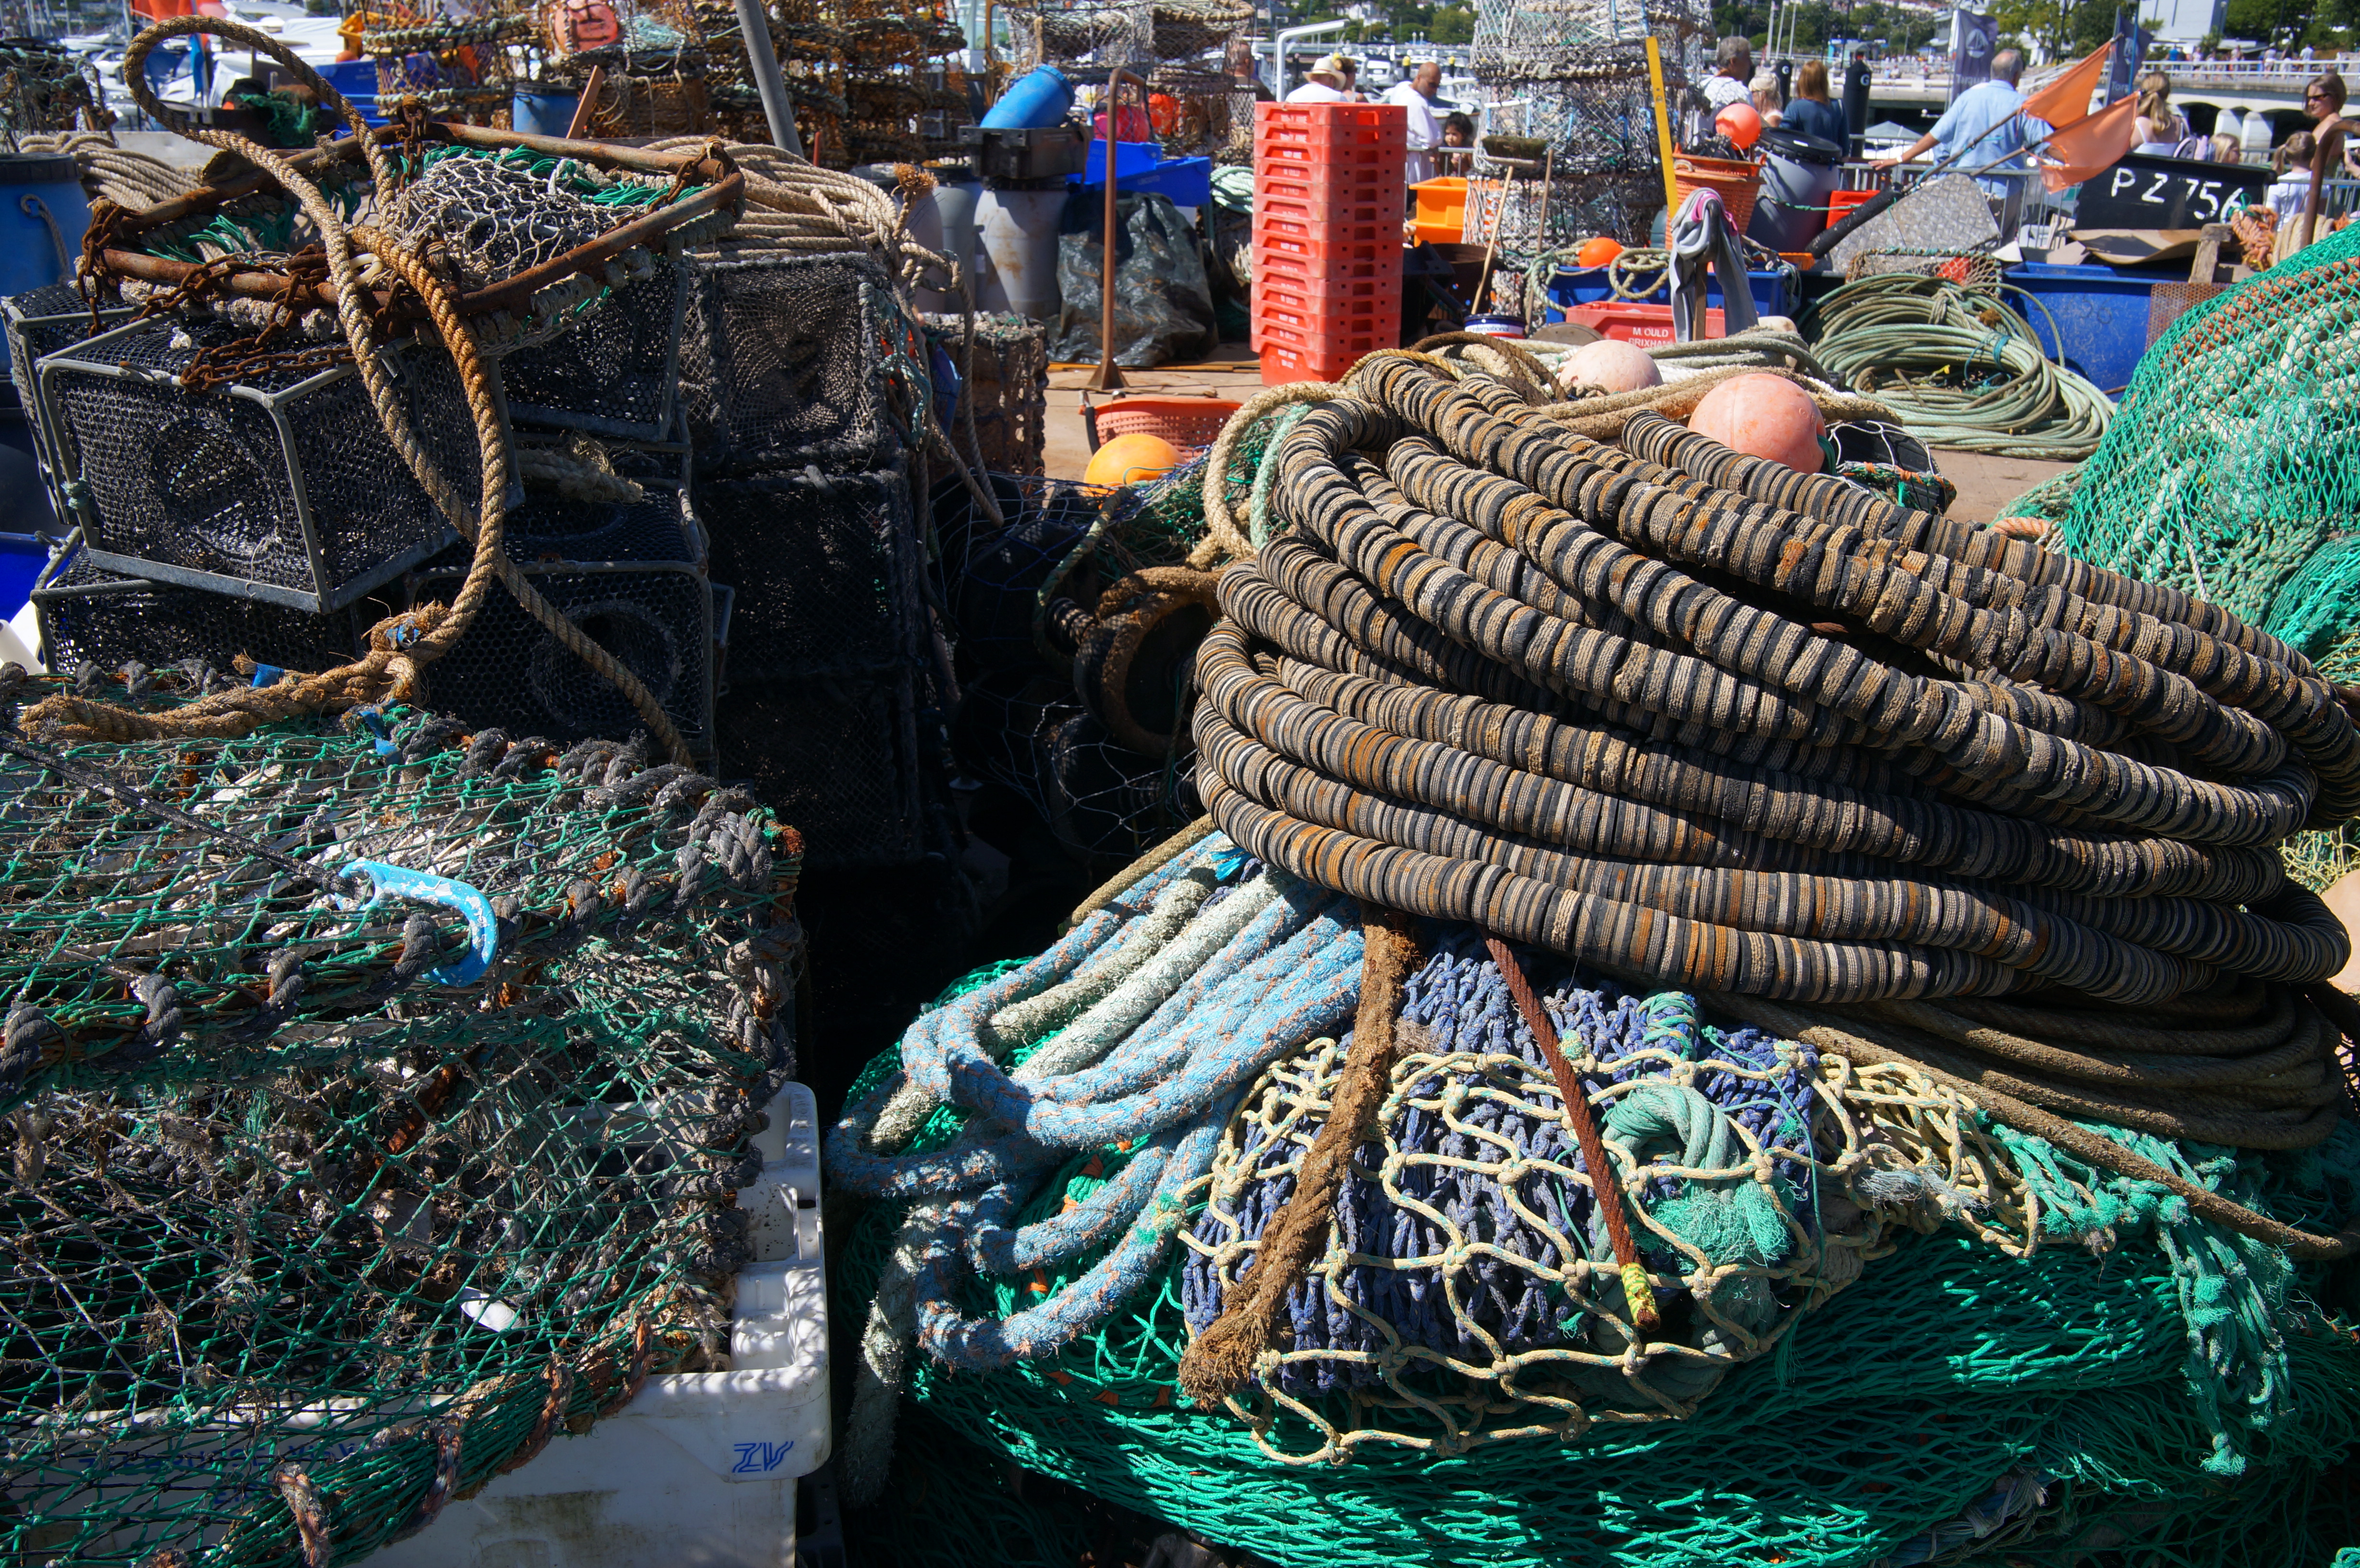
city, bazaar, market, public space, 2016, waste, greatbritain, samyang, sony, nex, nex6, devon, 21mm, lenstagged, samyang21mm114umccse, samyang21mm, steffenzahn, grosbritanien, torquay, human settlement